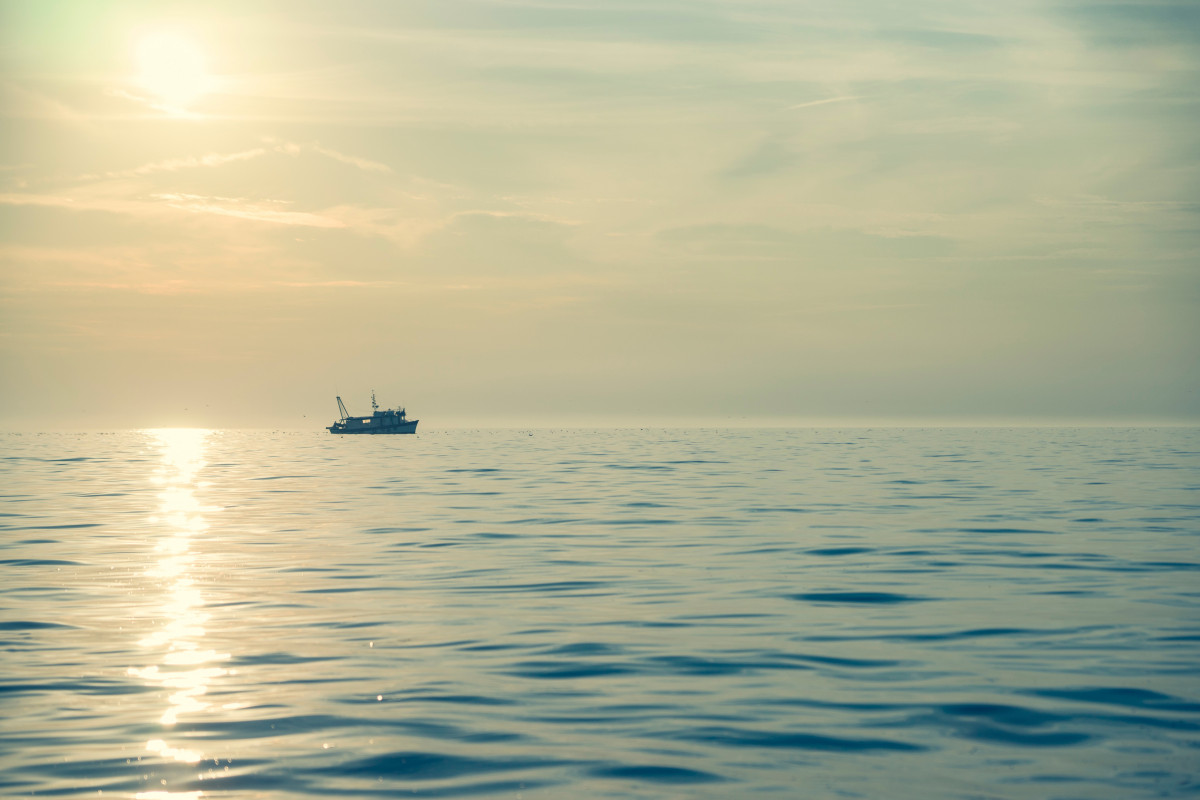
Tags: coast, ocean, horizon, cloud, sky, sun, sunrise, sunset, sunlight, morning, shore, lake, dawn, ship, dusk, evening, reflection, vehicle, fishing, fisherman, bay, atmospheric phenomenon